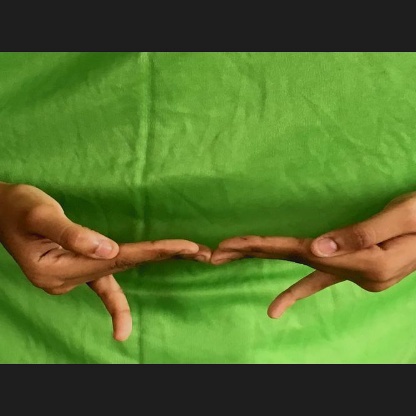
Mudra: Khatva